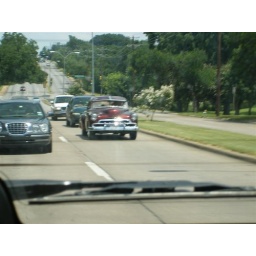
Unknown car on the road near Dallas